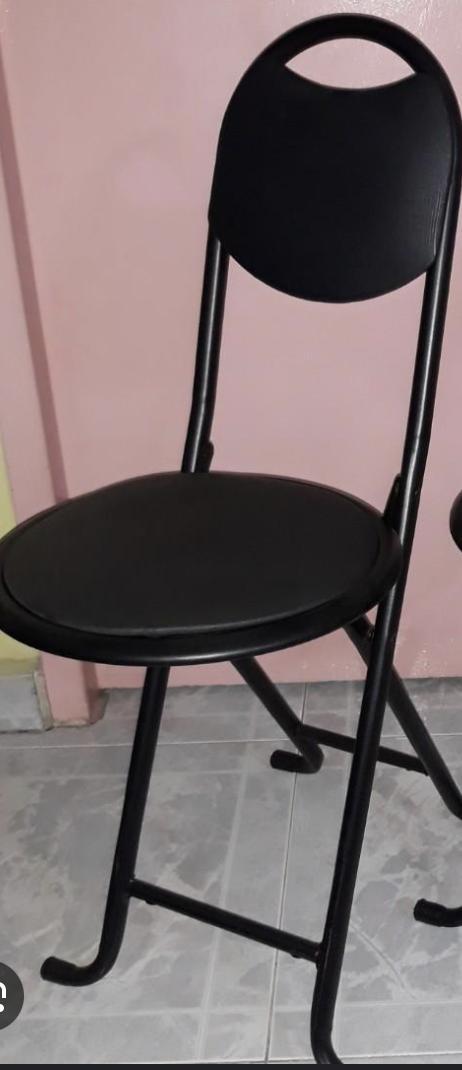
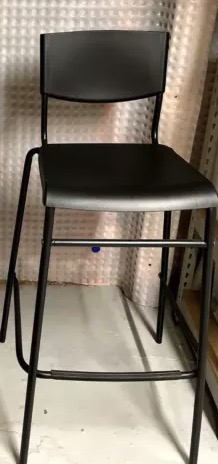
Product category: stool
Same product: no